Djab Wurrung Heritage Protection Embassy

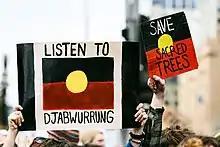
Djab Wurrung Embassy signs at a protest in Melbourne

The Djab Wurrung Heritage Protection Embassy or Djab Wurrung Embassy was an activist space from 2018 to 2021 that comprised three camps near Buangor, Victoria. The Embassy's goal was to block the Victorian Government from destroying sacred birthing trees and advocate for Aboriginal sovereignty and land rights. The Embassy was led by Djab Wurrung people and received visitors and support from First Nations people and the broader community. The sites of the Embassy were dismantled during arrests in 2020, during which the 'Directions Tree' was destroyed.